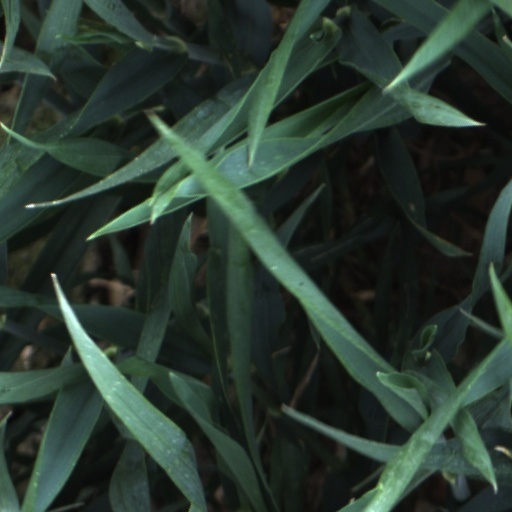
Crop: wheat